Bacon-Stickney House

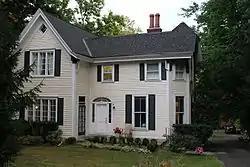

The Bacon-Stickney House is a historic house located at 441 Loudon Road in Colonie, Albany County, New York.